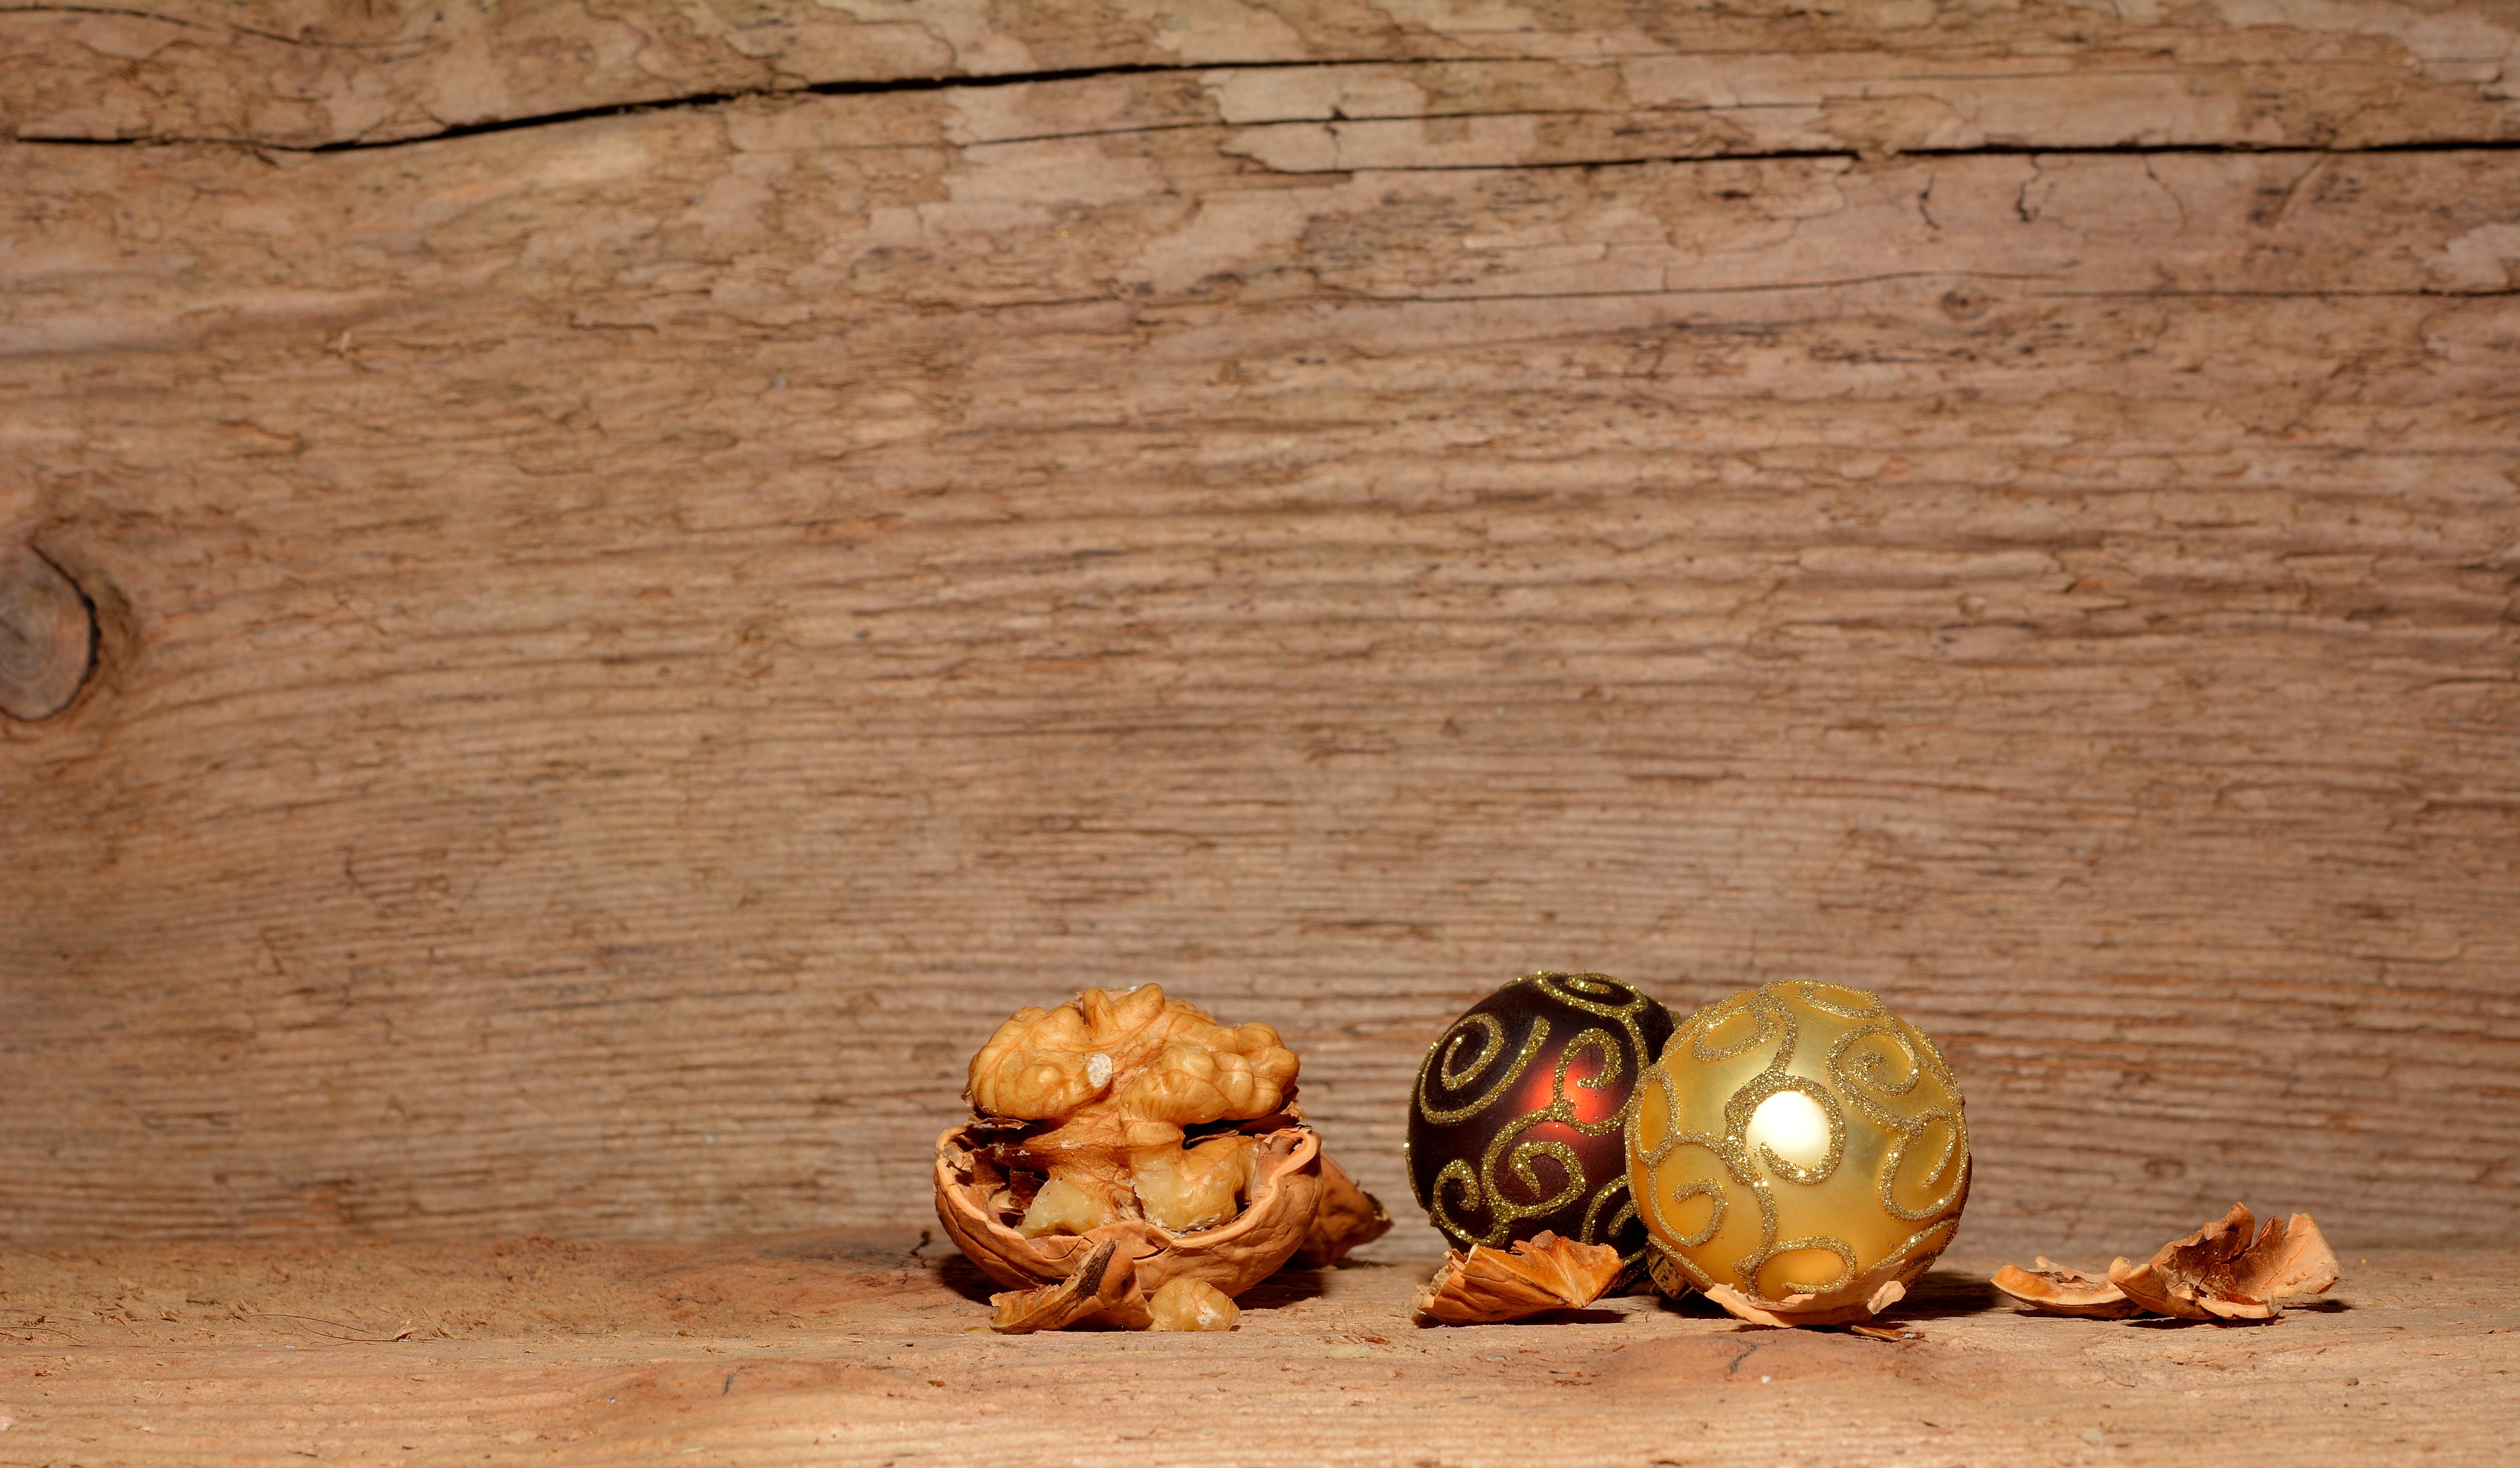
wood, leaf, flower, food, produce, christmas, christmas ornament, deco, walnut, advent, background, carving, christmas balls